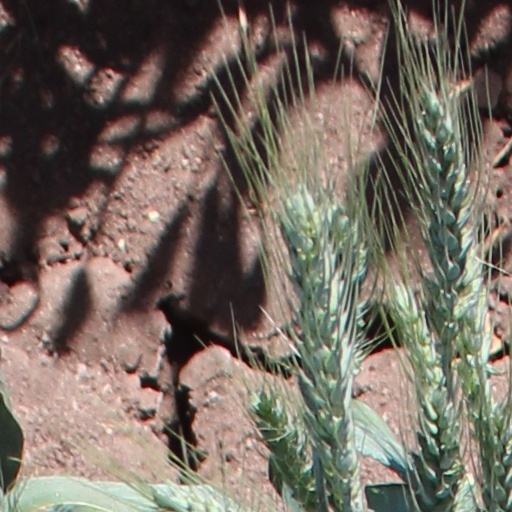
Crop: wheat